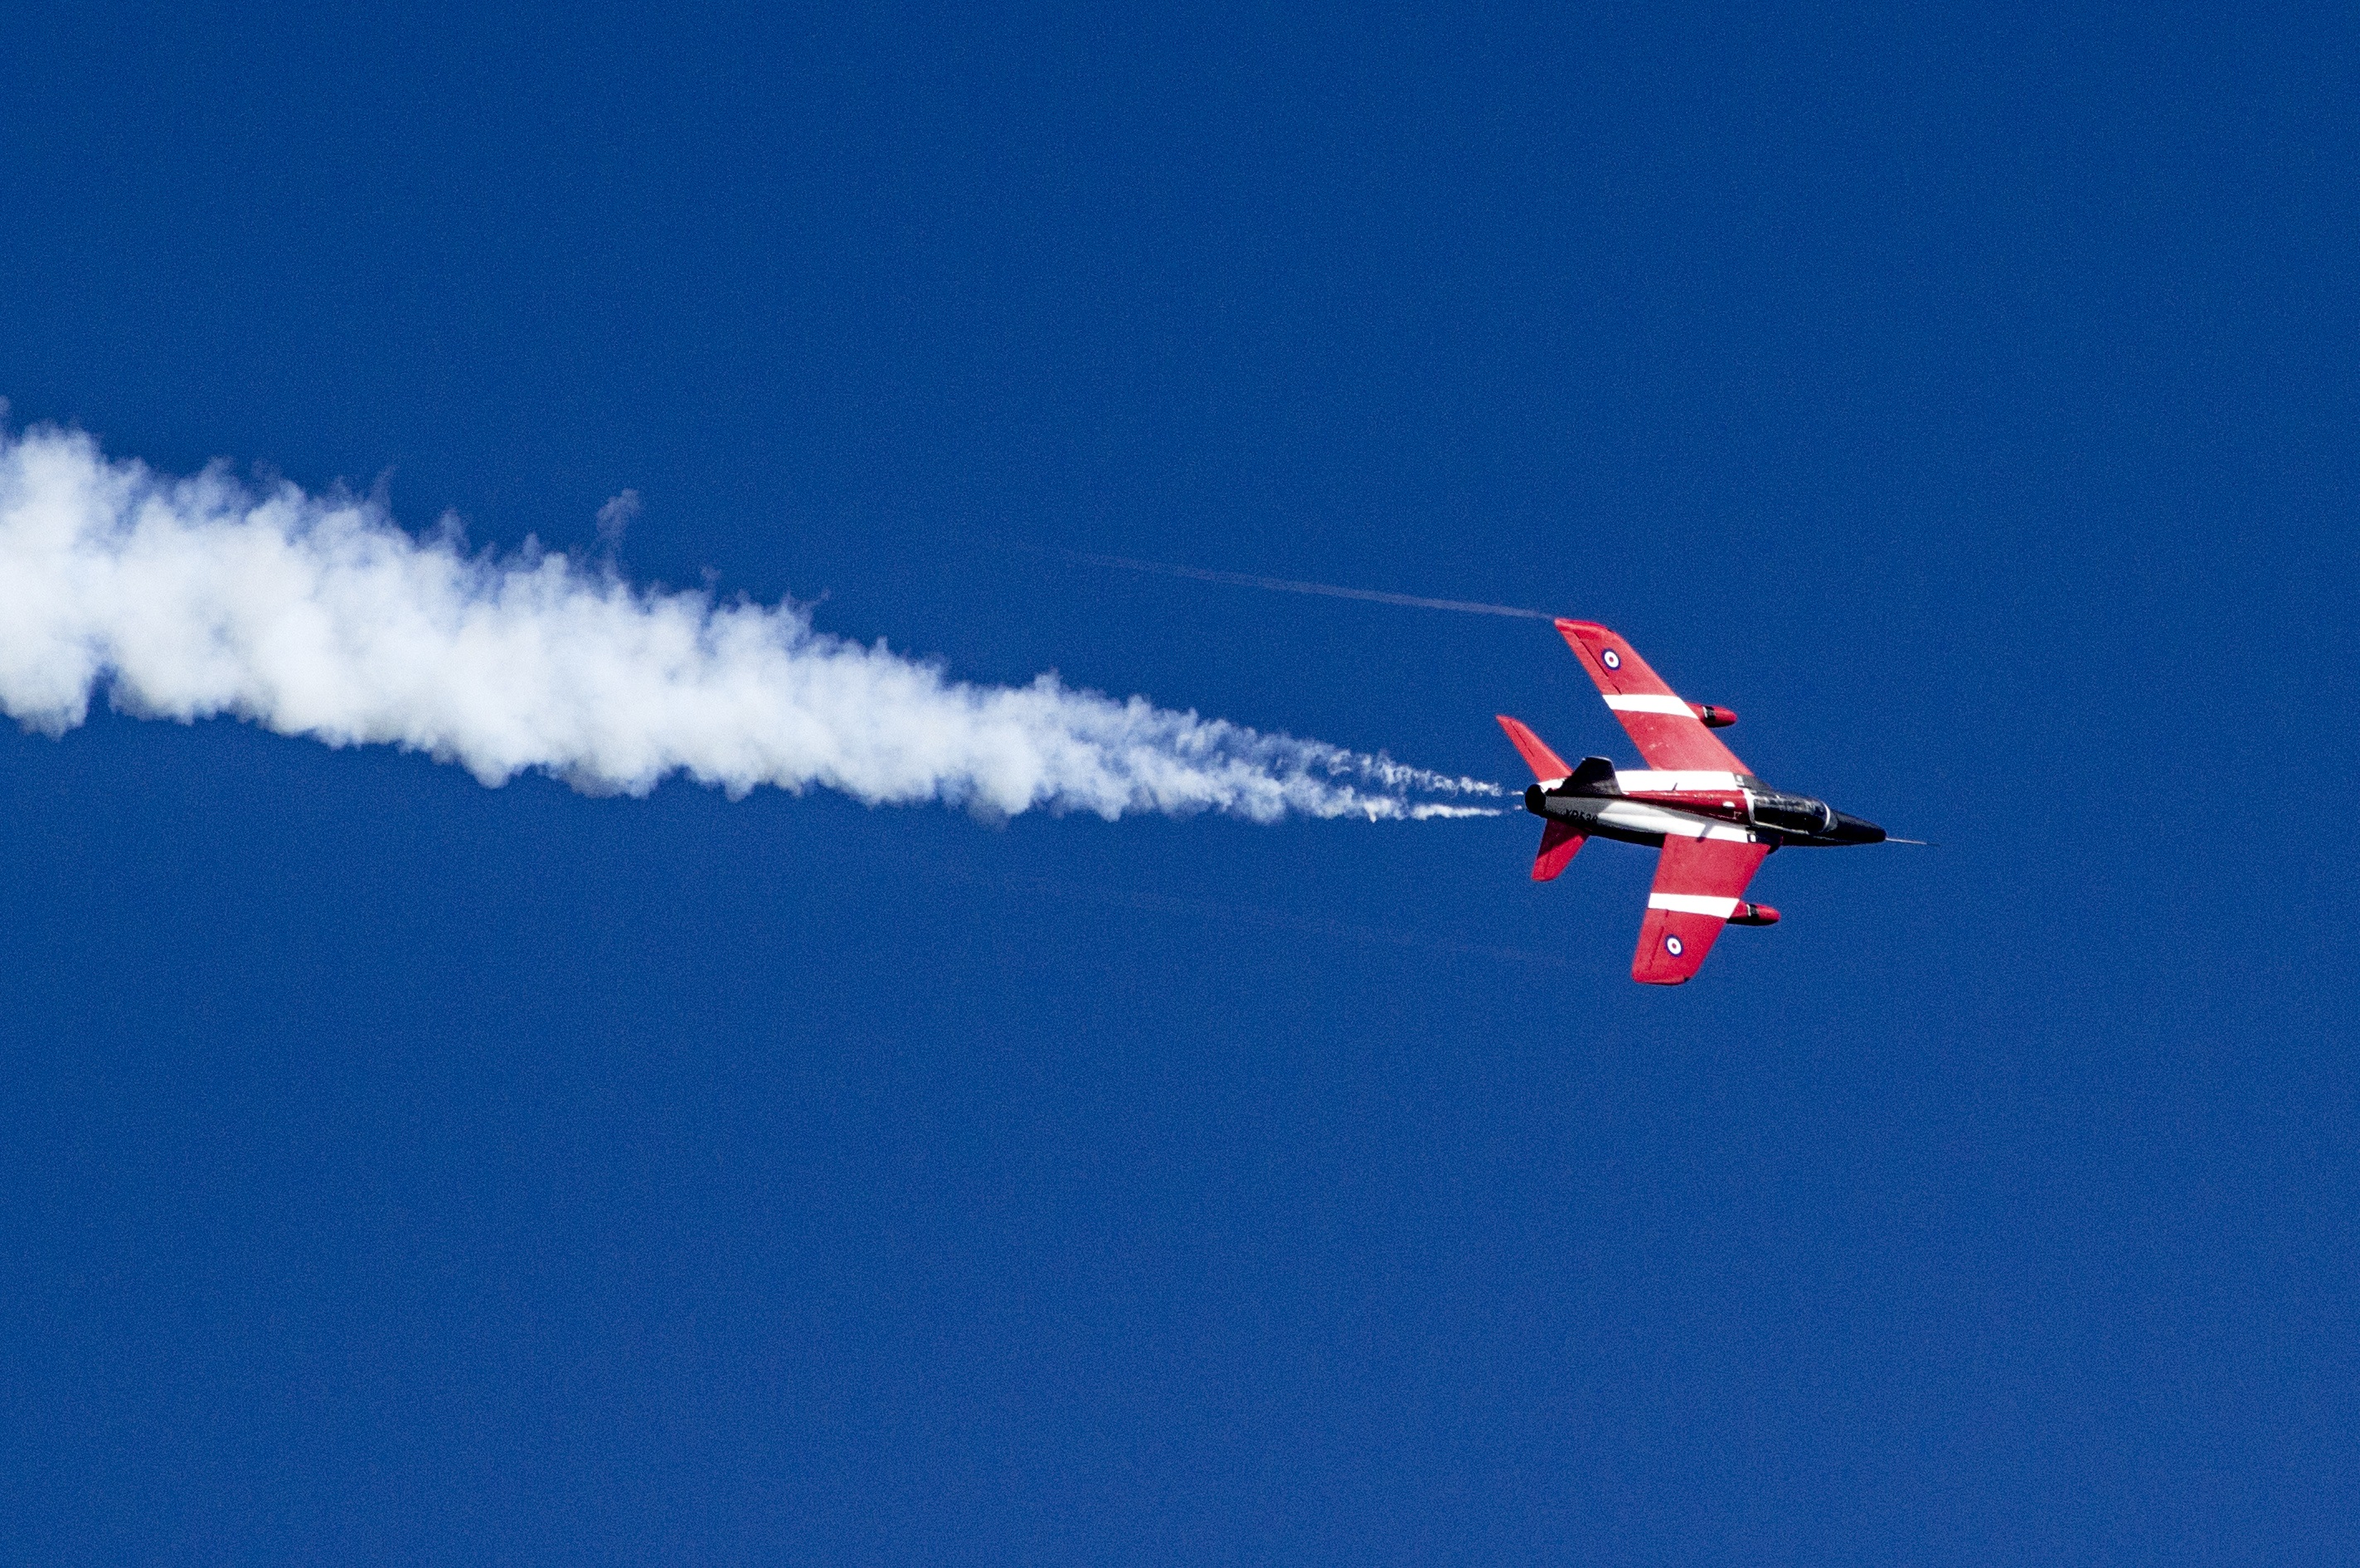
wing, sky, airplane, plane, aircraft, vehicle, airline, aviation, show, flight, glider, special, airshow, raf, gnat, air show, air force, aerobatics, monoplane, air travel, atmosphere of earth, general aviation, air racing, xr538